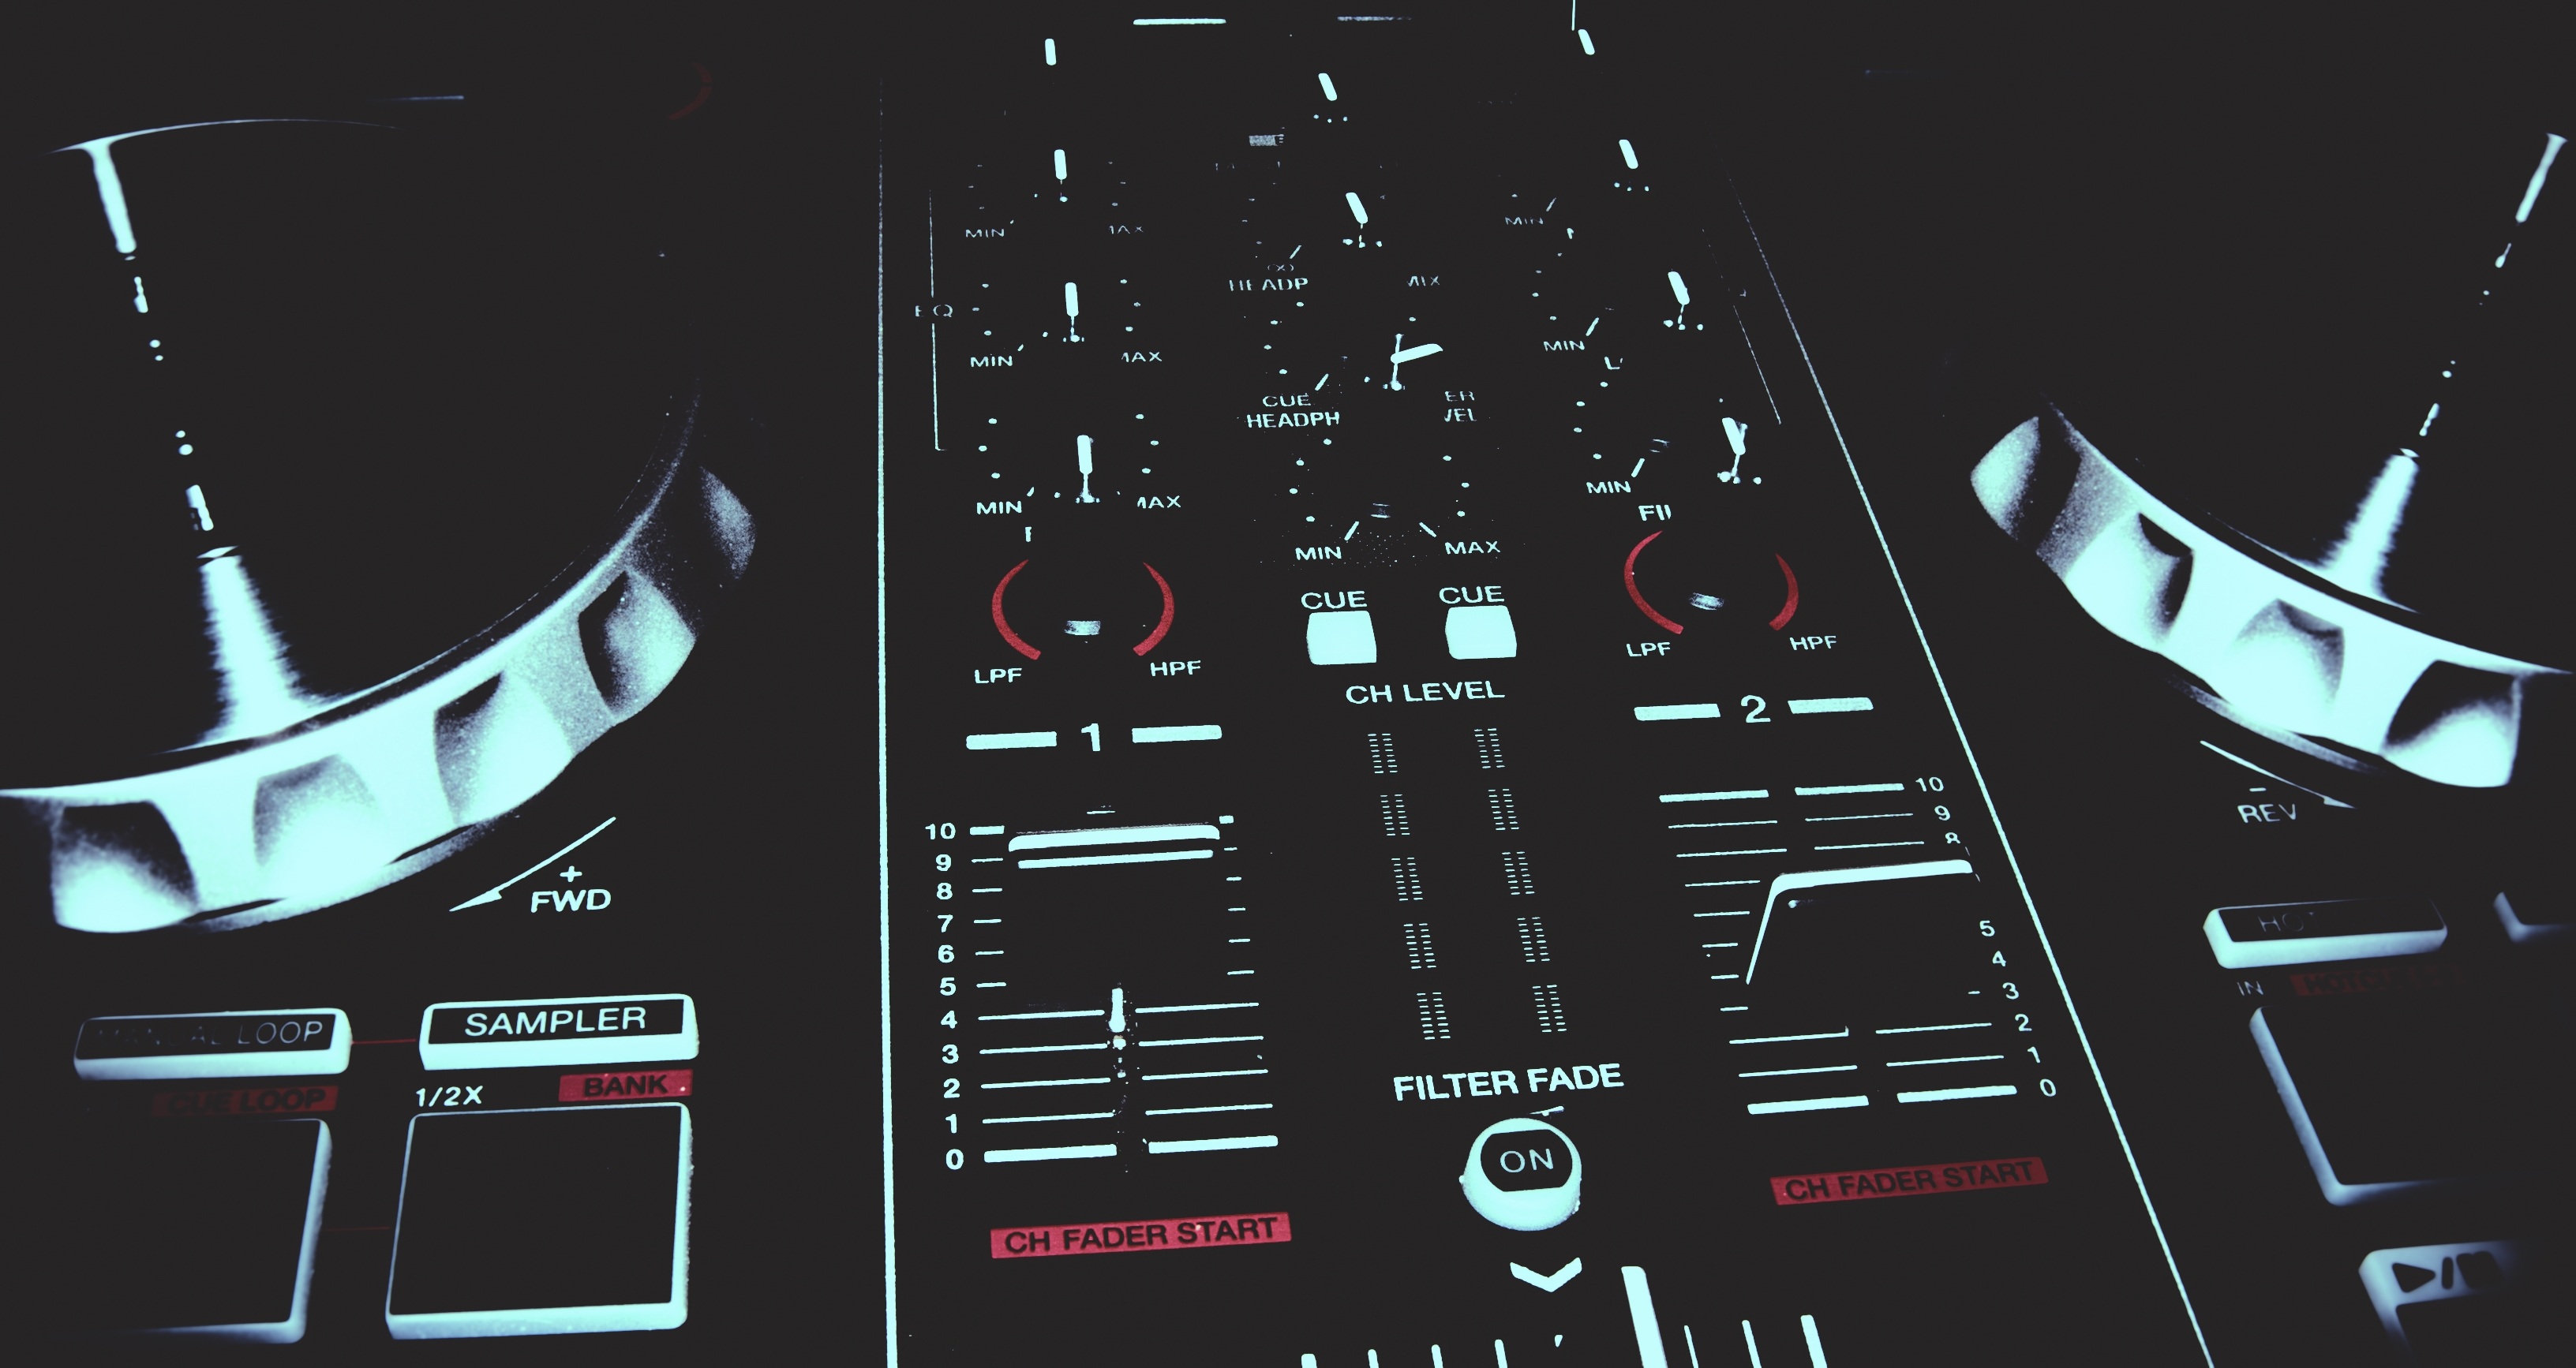
vehicle, dj, brand, font, illustration, diagram, screenshot, pioneer, computer wallpaper, serato, pioneer dj